Jan Turner (swimmer)

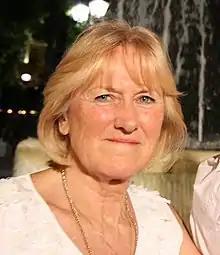
Turner in 2007

Jan Becker ("née" Turner; 12 November 1944) is an Australian former swimmer. She competed in two events at the 1964 Summer Olympics.